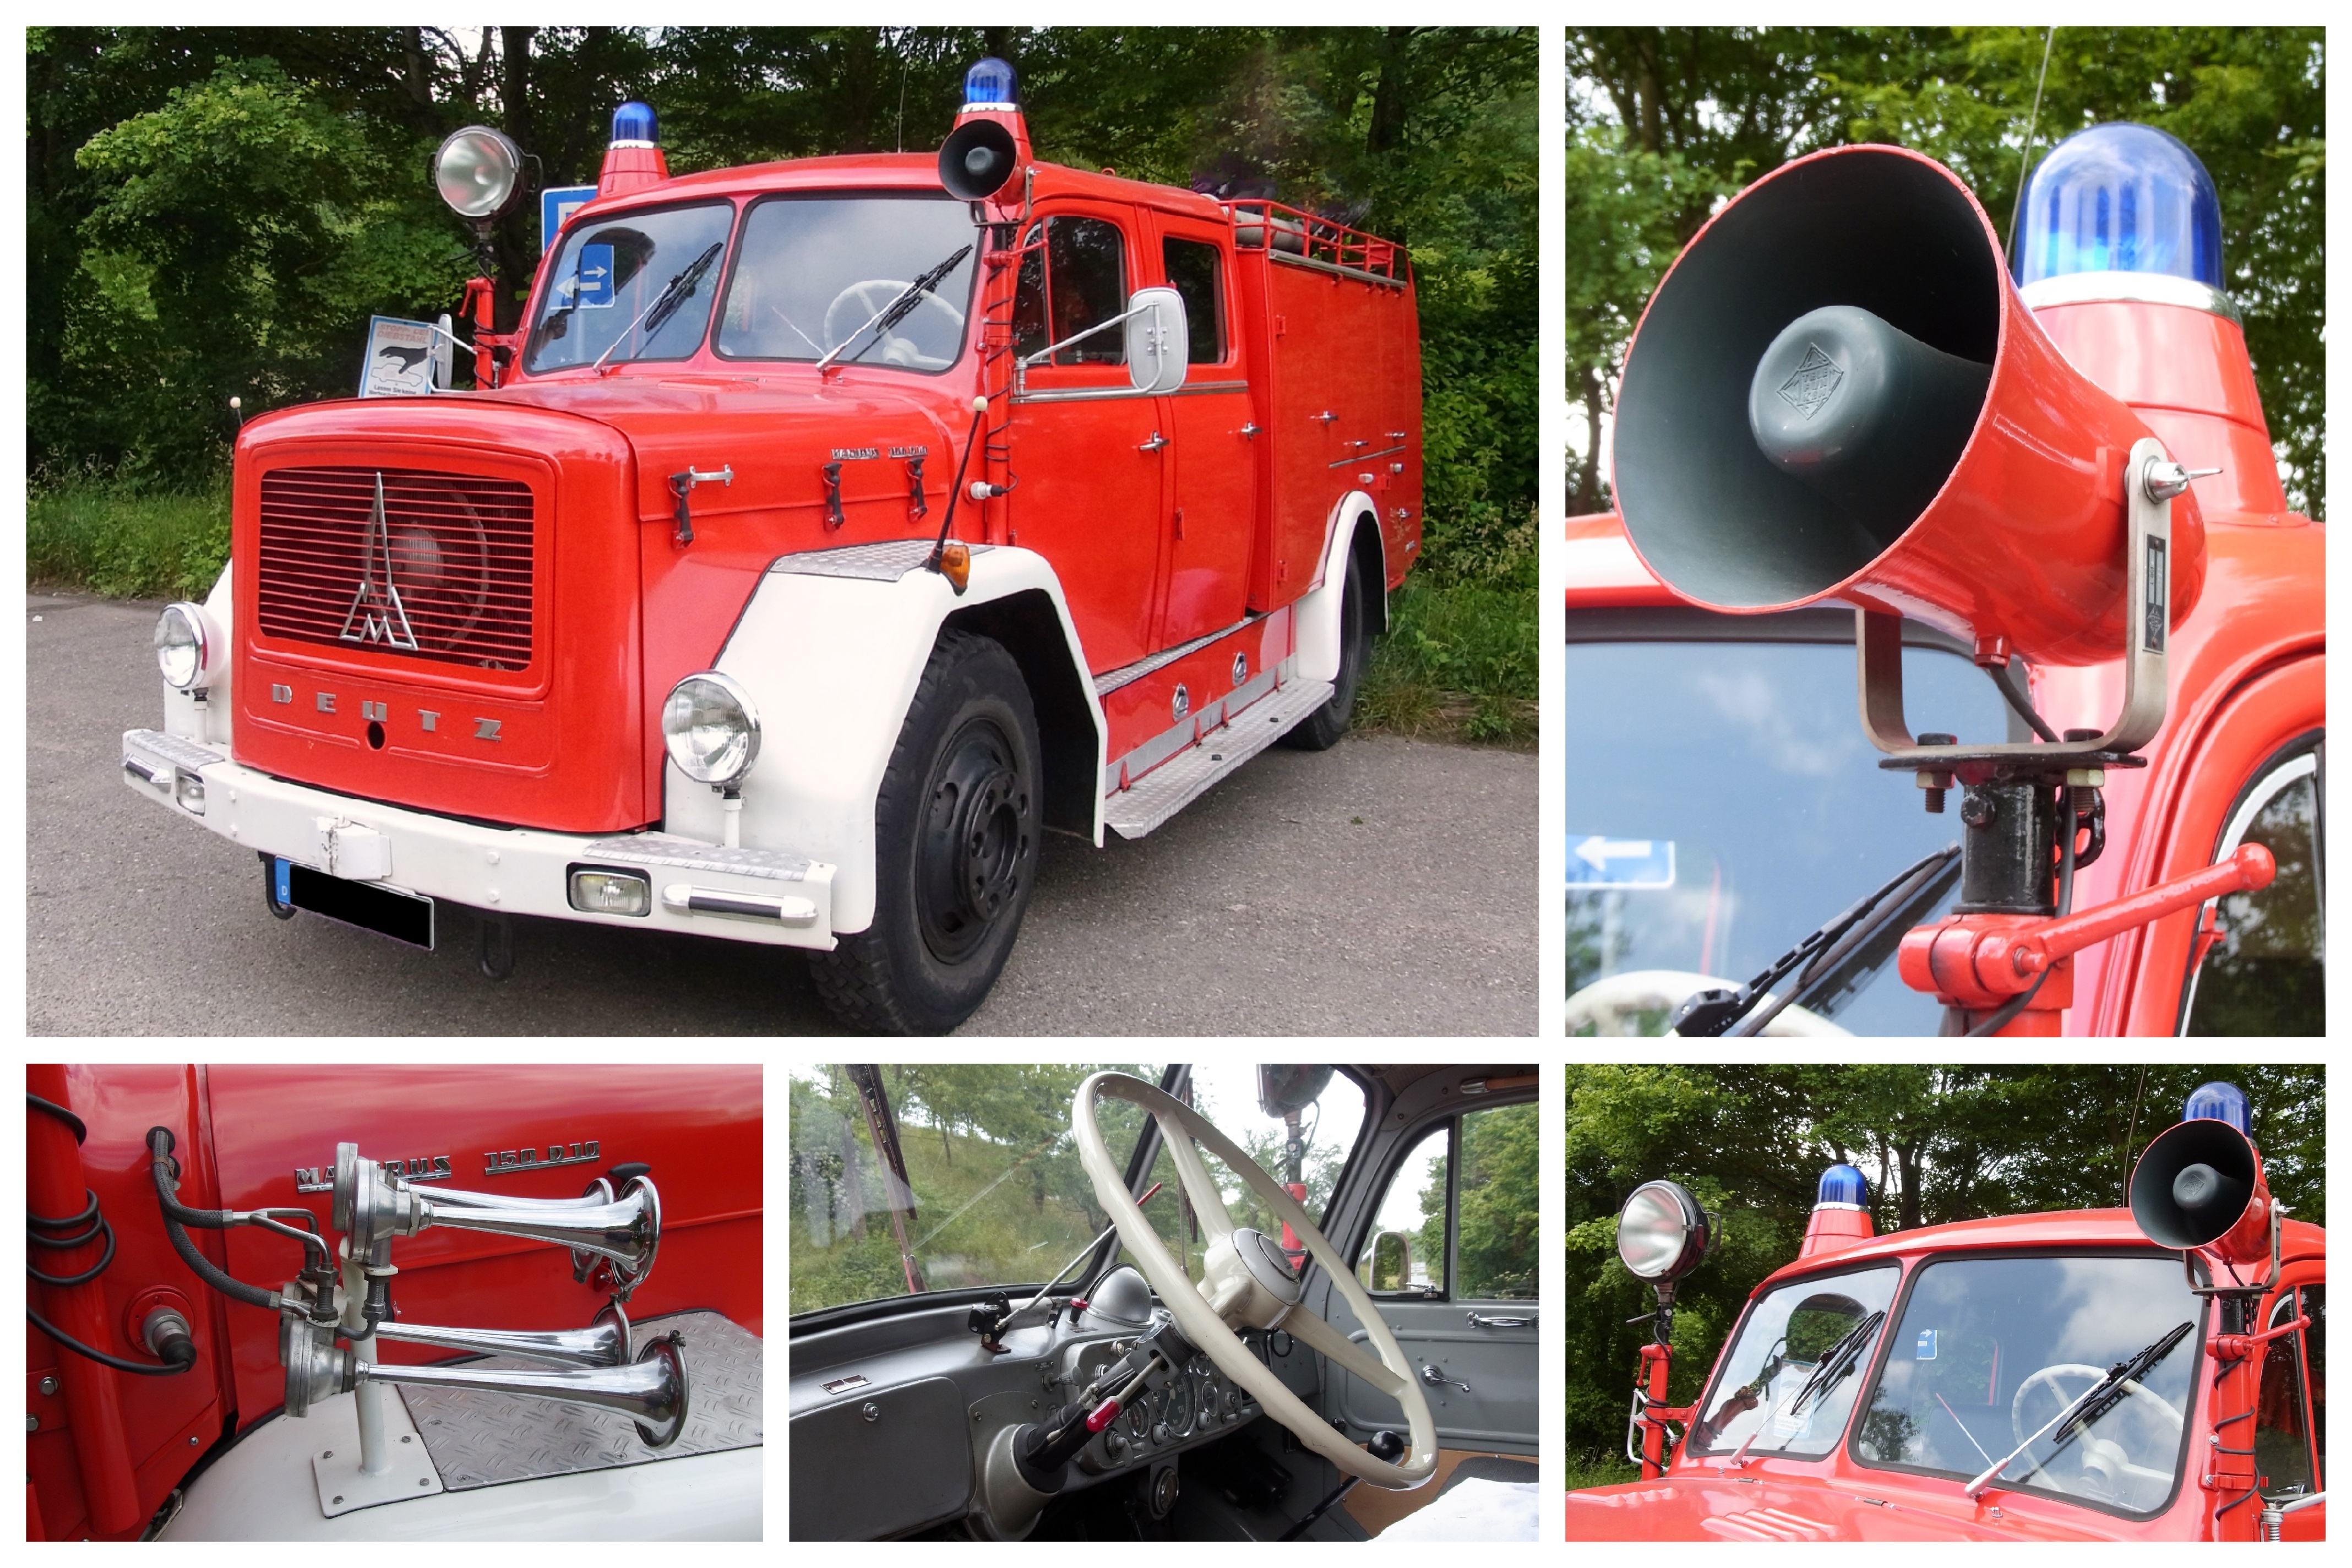
car, truck, vehicle, fire, fire truck, motor vehicle, emergency service, fire department, collage, oldtimer, historically, compilation, magirus deutz, mercur, 150d10, land vehicle, automobile make, automotive exterior, fire apparatus, emergency vehicle